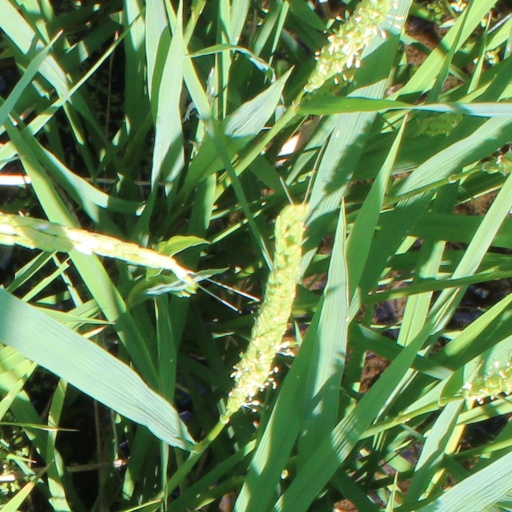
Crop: rice